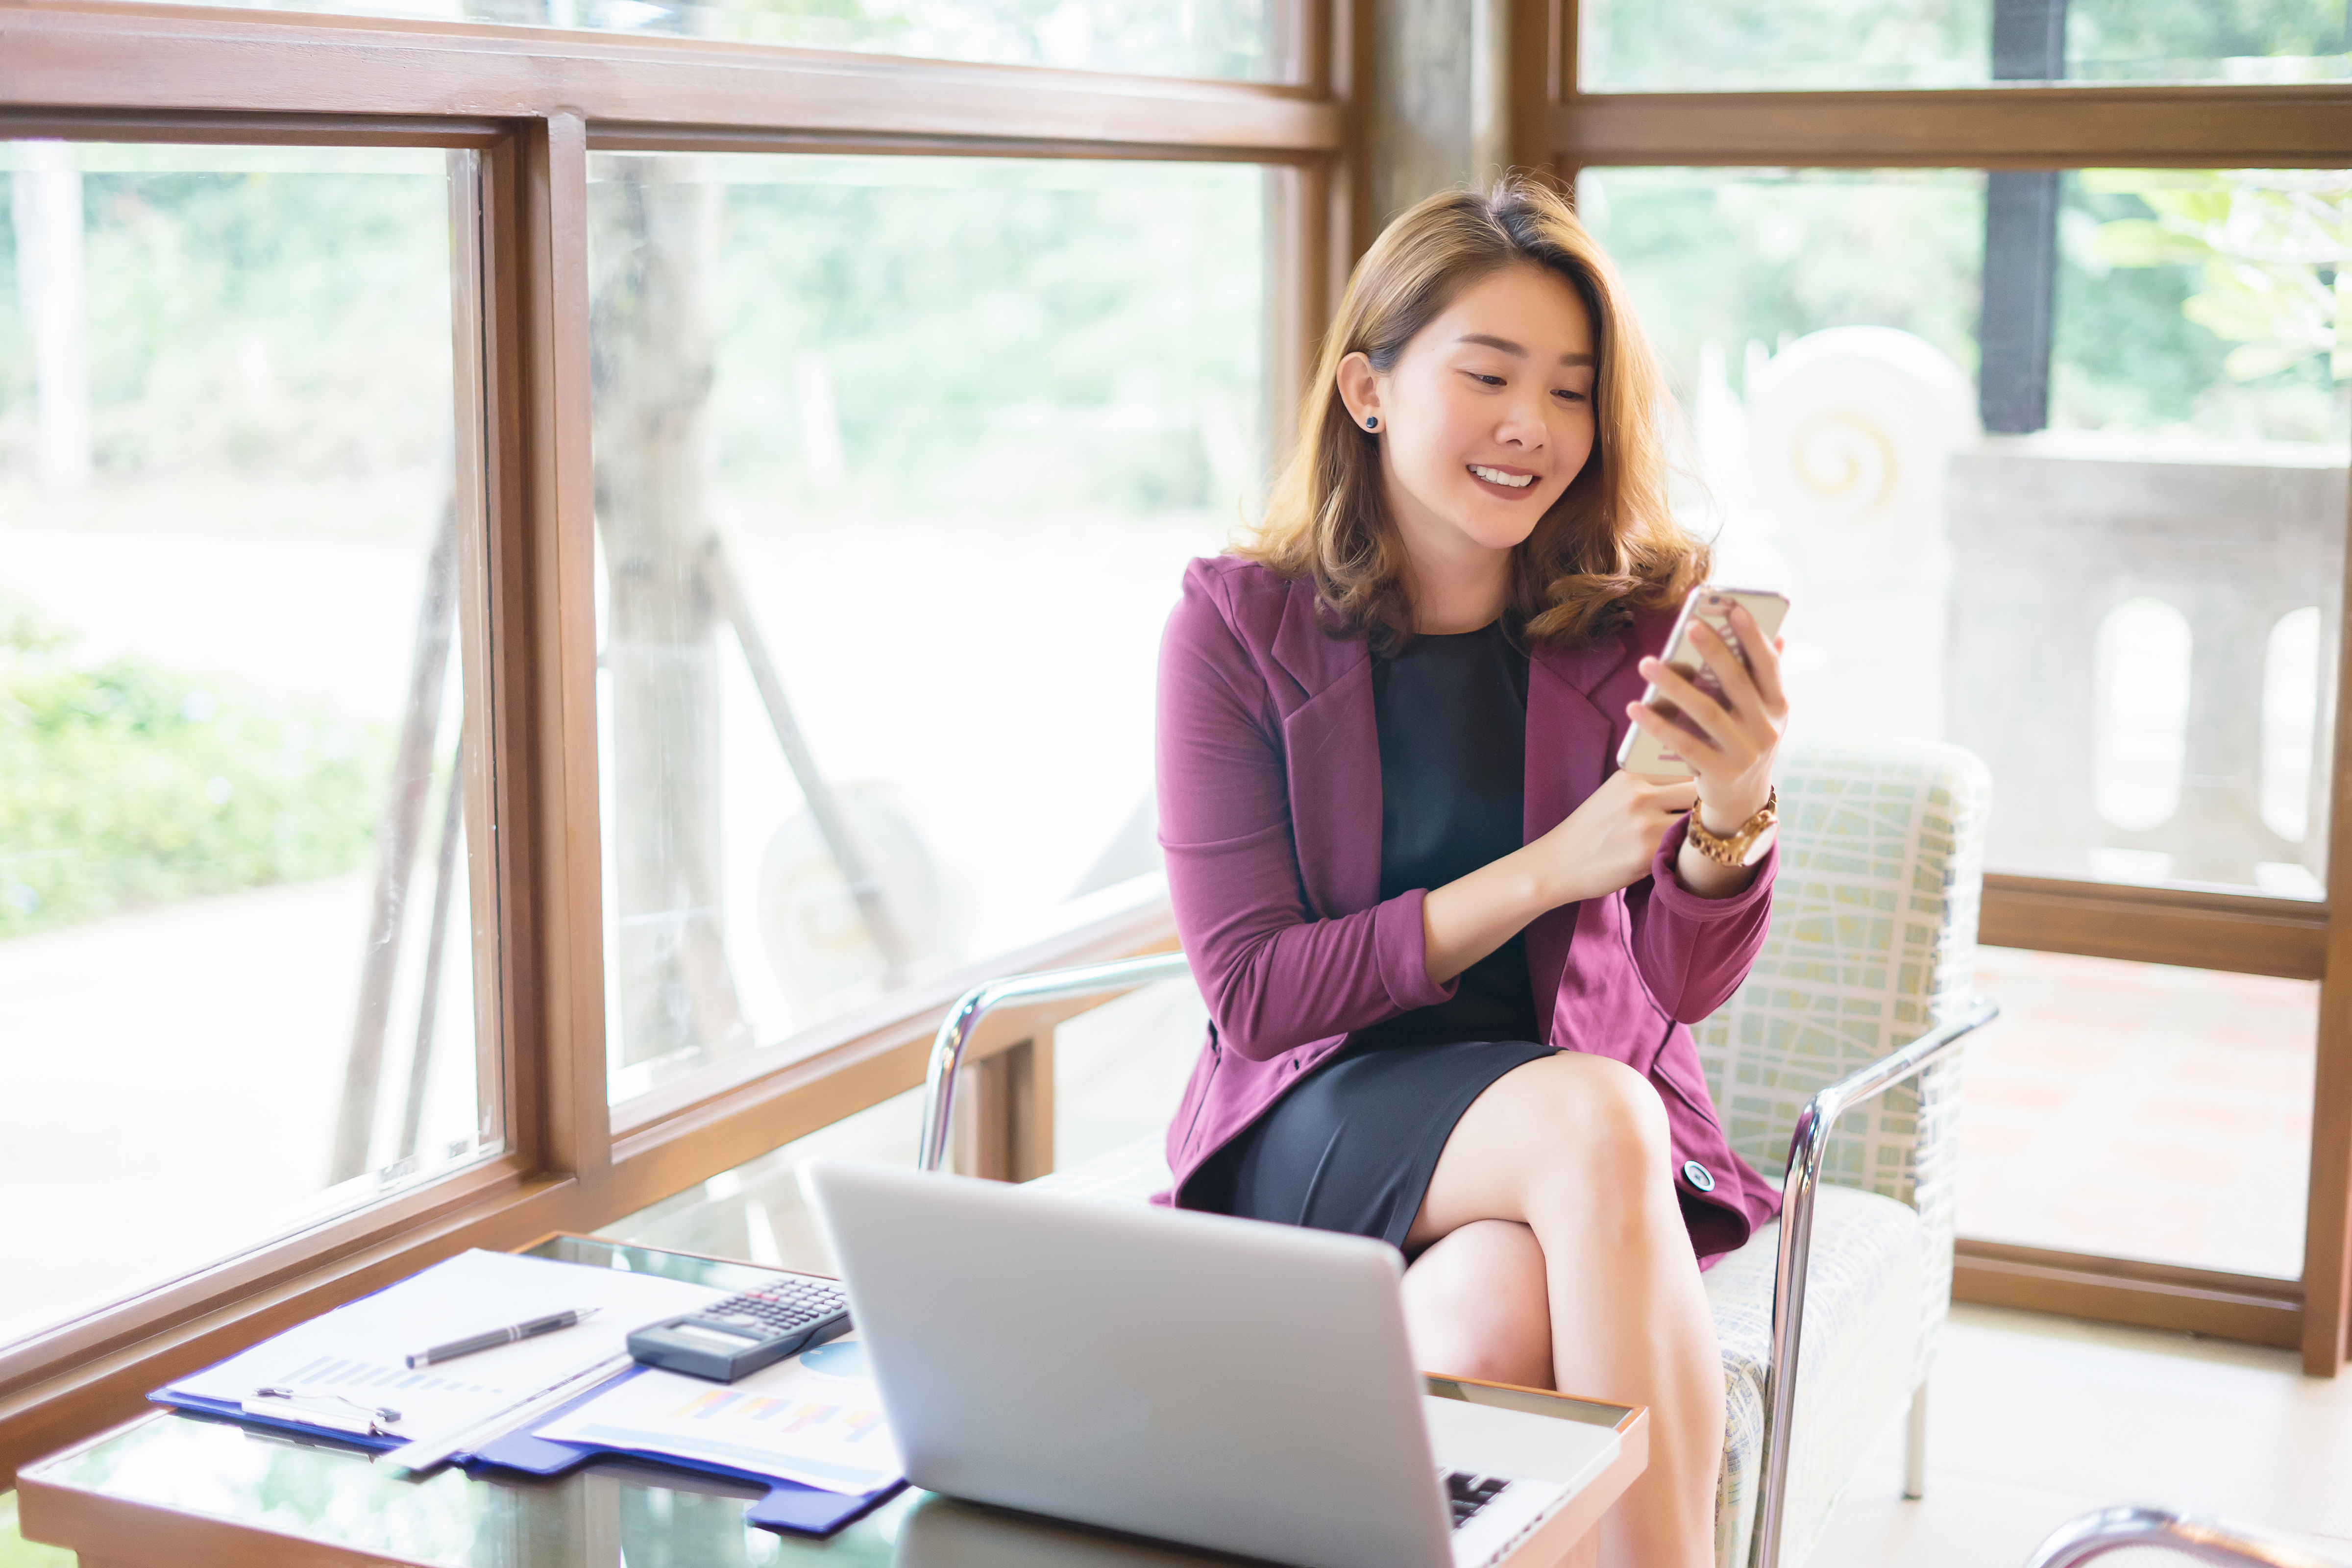
girl, travel, beauty, woman, city, phone, street, asia, internet, gadget, trip, model, online, outdoor, blogger, smartphone, business, 4g, mobile, using, day, young, 3g, asian woman, beautiful, businesswoman, cellular, chatting, communication, connecting, conversation, device, digital, exterior, face, fashion, freelance, mall, messaging, modern, person, portrait, professional, sexy, shopping, smiley, social, student, vacation, sitting, skin, pink, leg, room, interior design, furniture, neck, table, window, fashion accessory, happy, shoe